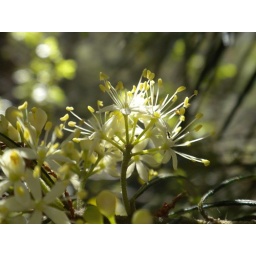
A cluster of little flowers I spotted off in the distance. I just liked how the sunlight played with it.